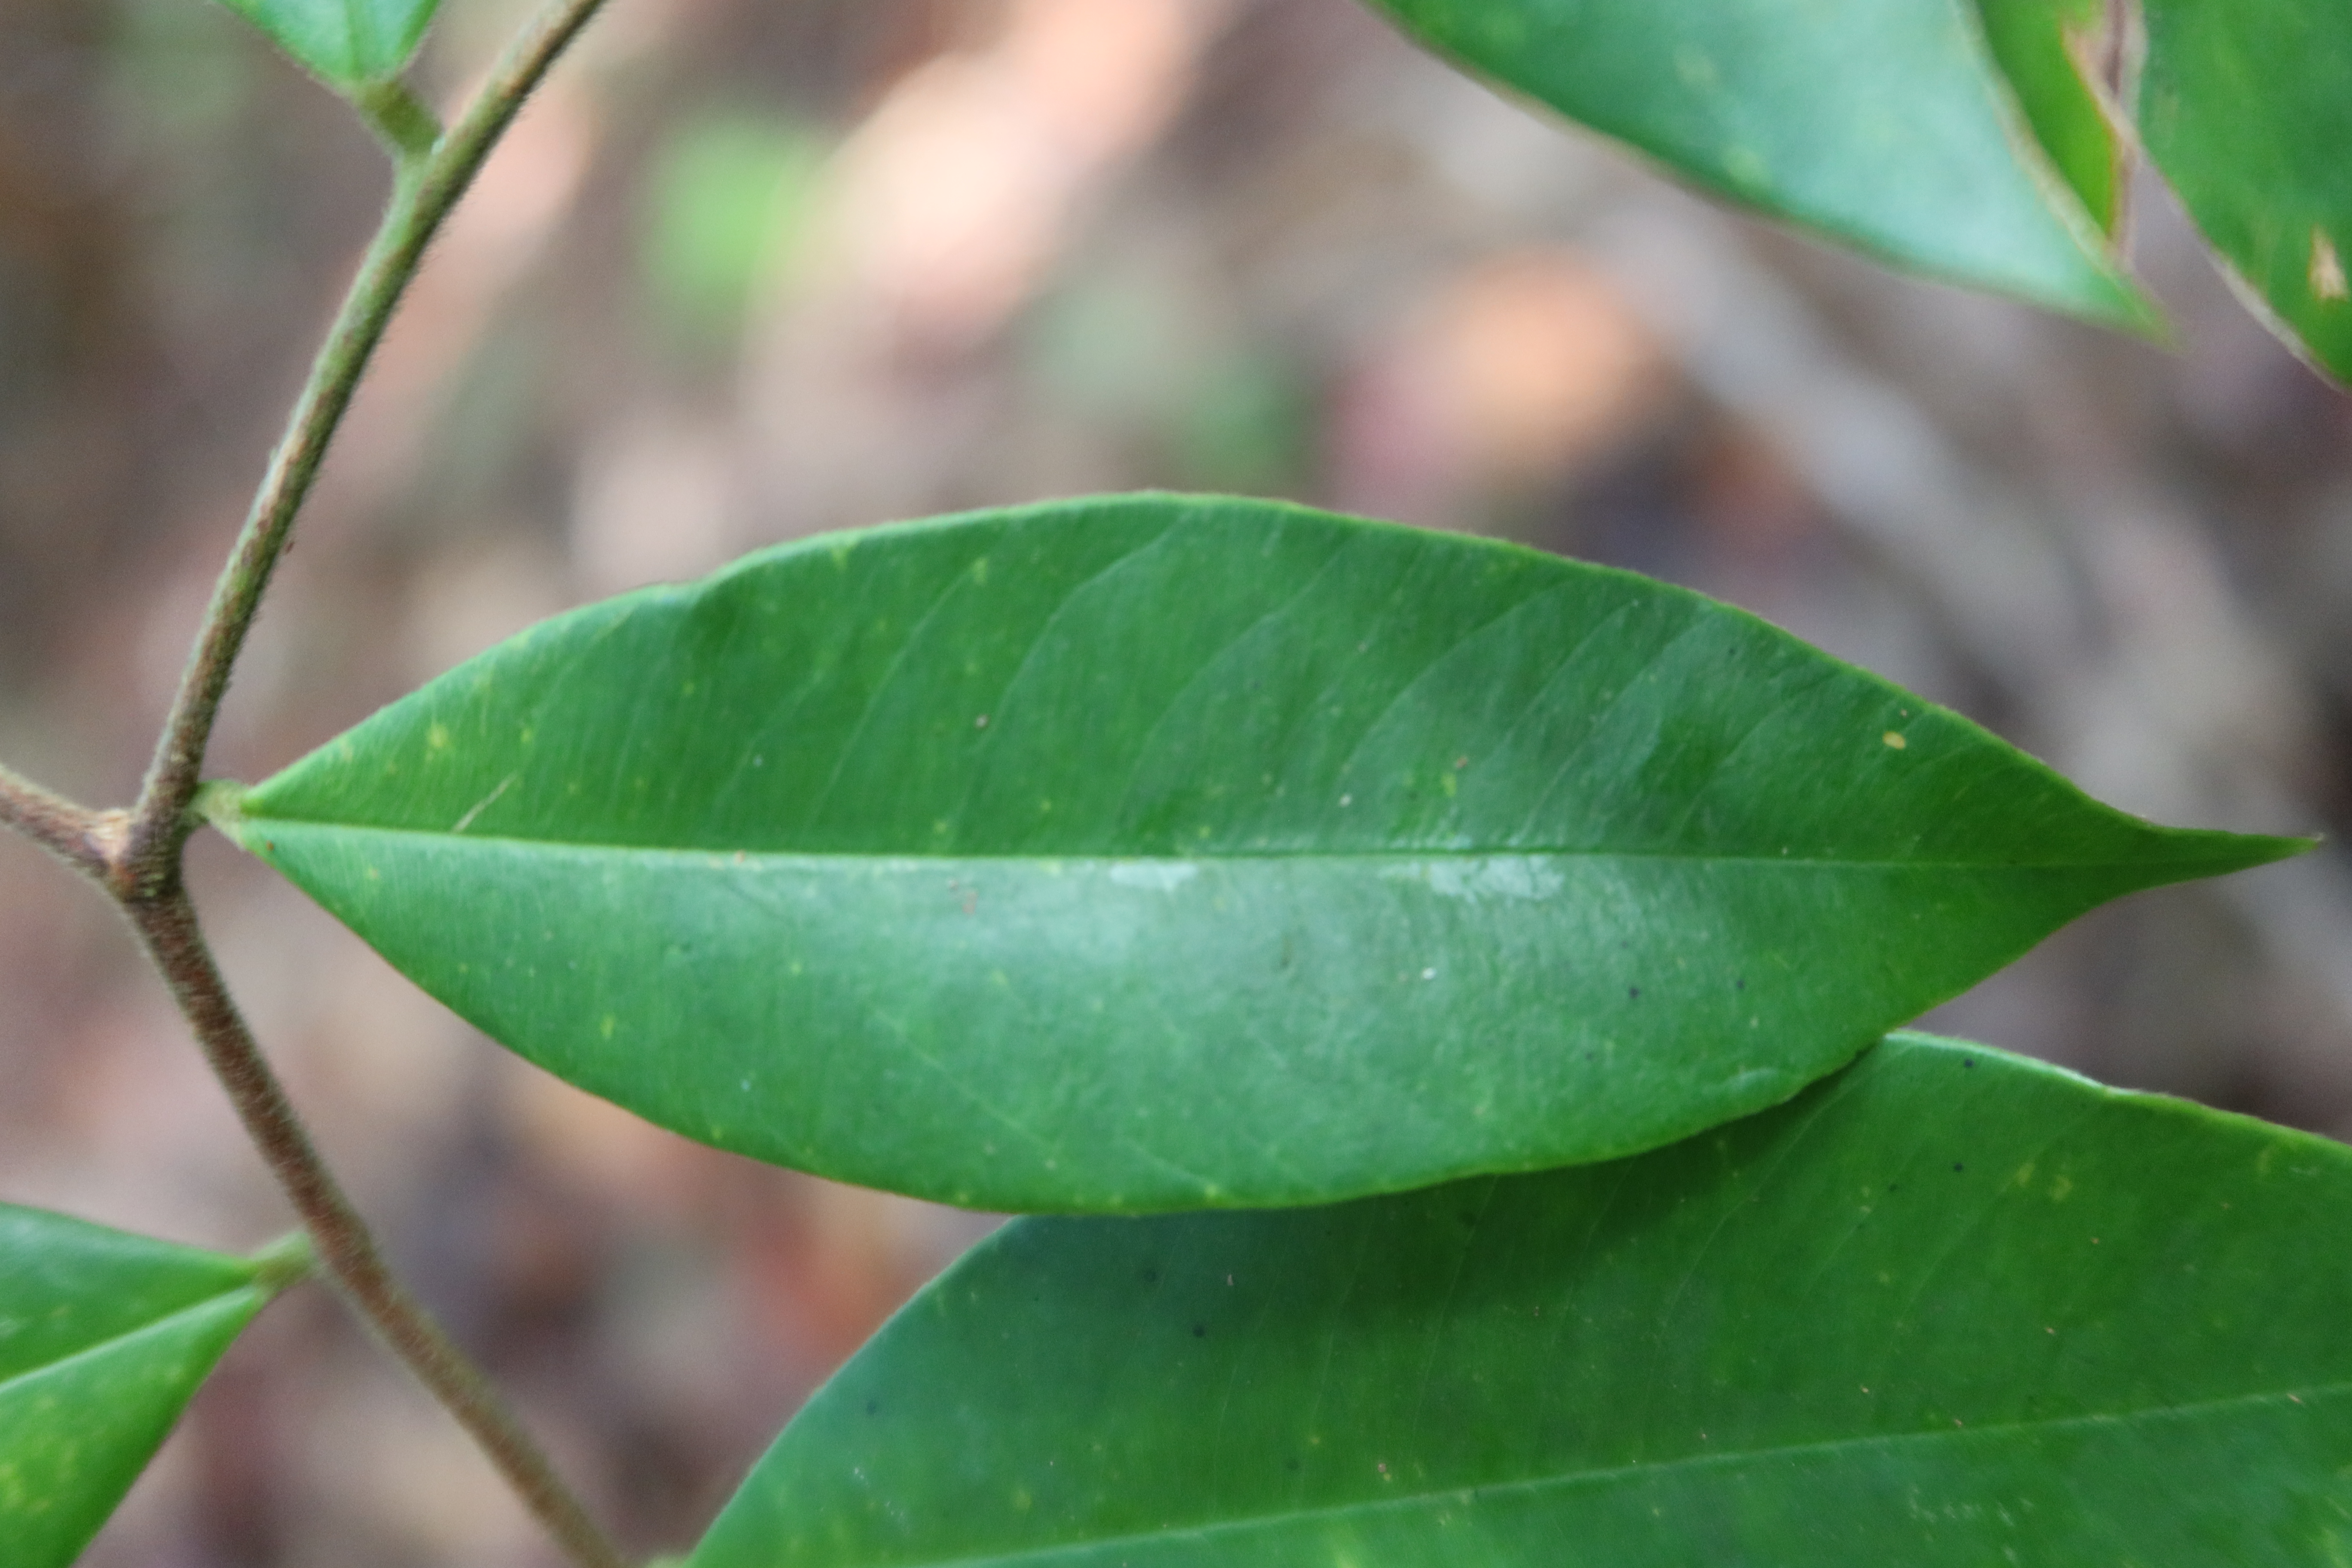
Label: Healthy